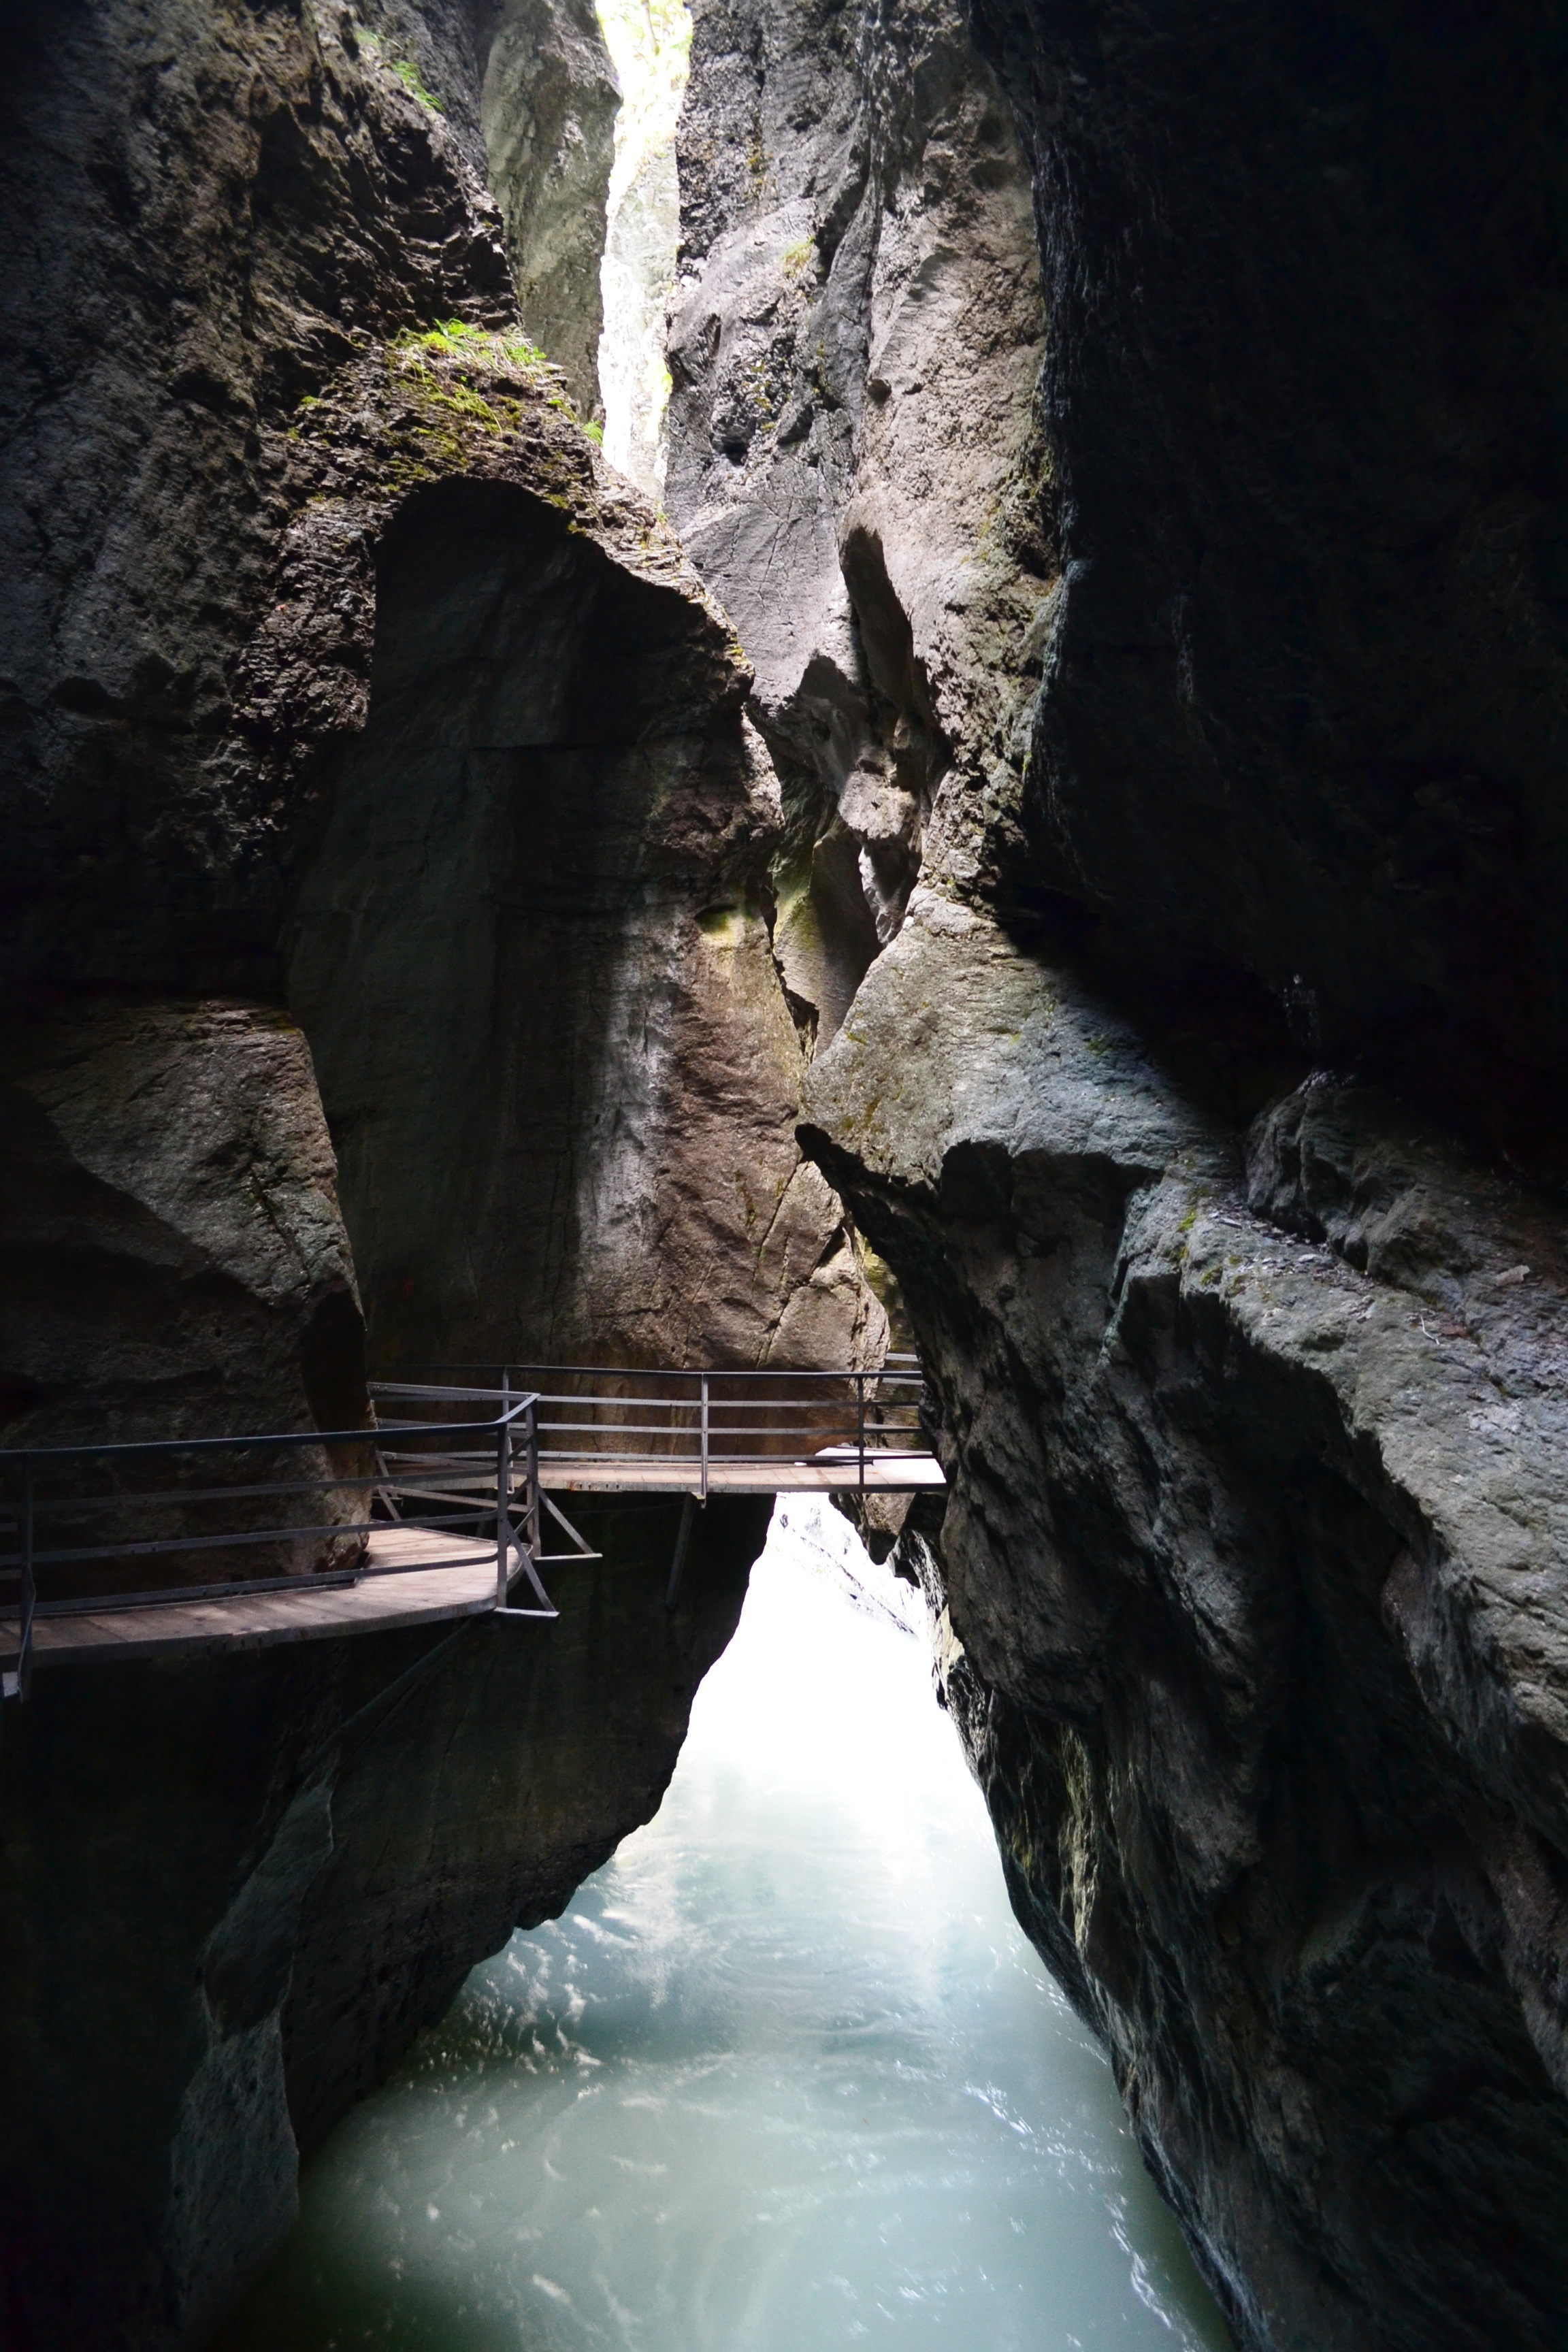
water, nature, rock, adventure, river, formation, cave, reflection, canyon, mountain landscape, mountains, scree, switzerland, mountain world, landform, sea cave, geographical feature, pit cave